HMS Ambrose (1914)

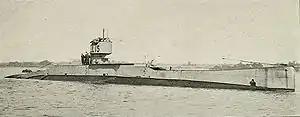
in 1918

On 1 October 1919 "Ambrose" and were sent to support the Fourth Submarine Flotilla in Hong Kong, replacing HMS "Rosario". Six L-class submarines accompanied "Ambrose": , , , , and . "Ambrose" and her submarines reached Hong Kong in January 1920.